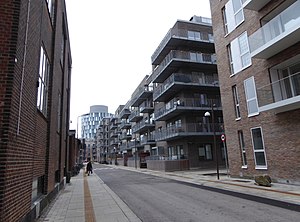
Trelleborggade
Trelleborggade ved Karlskronagade.
Trelleborggade er en gade i Århusgadekvarteret i Nordhavnen i København, der ligger mellem Kalkbrænderihavnsgade og Bilbaogade. Gaden er opkaldt efter den svenske havneby Trelleborg.